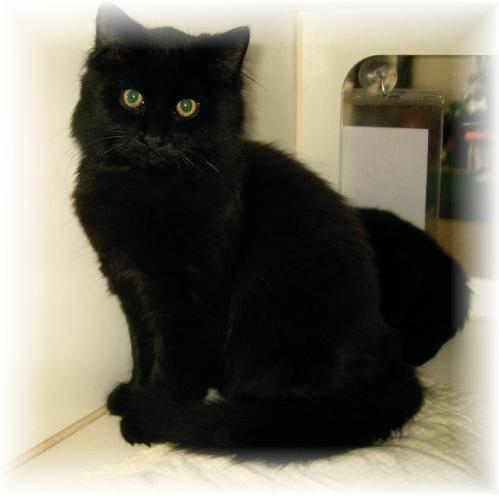
cat